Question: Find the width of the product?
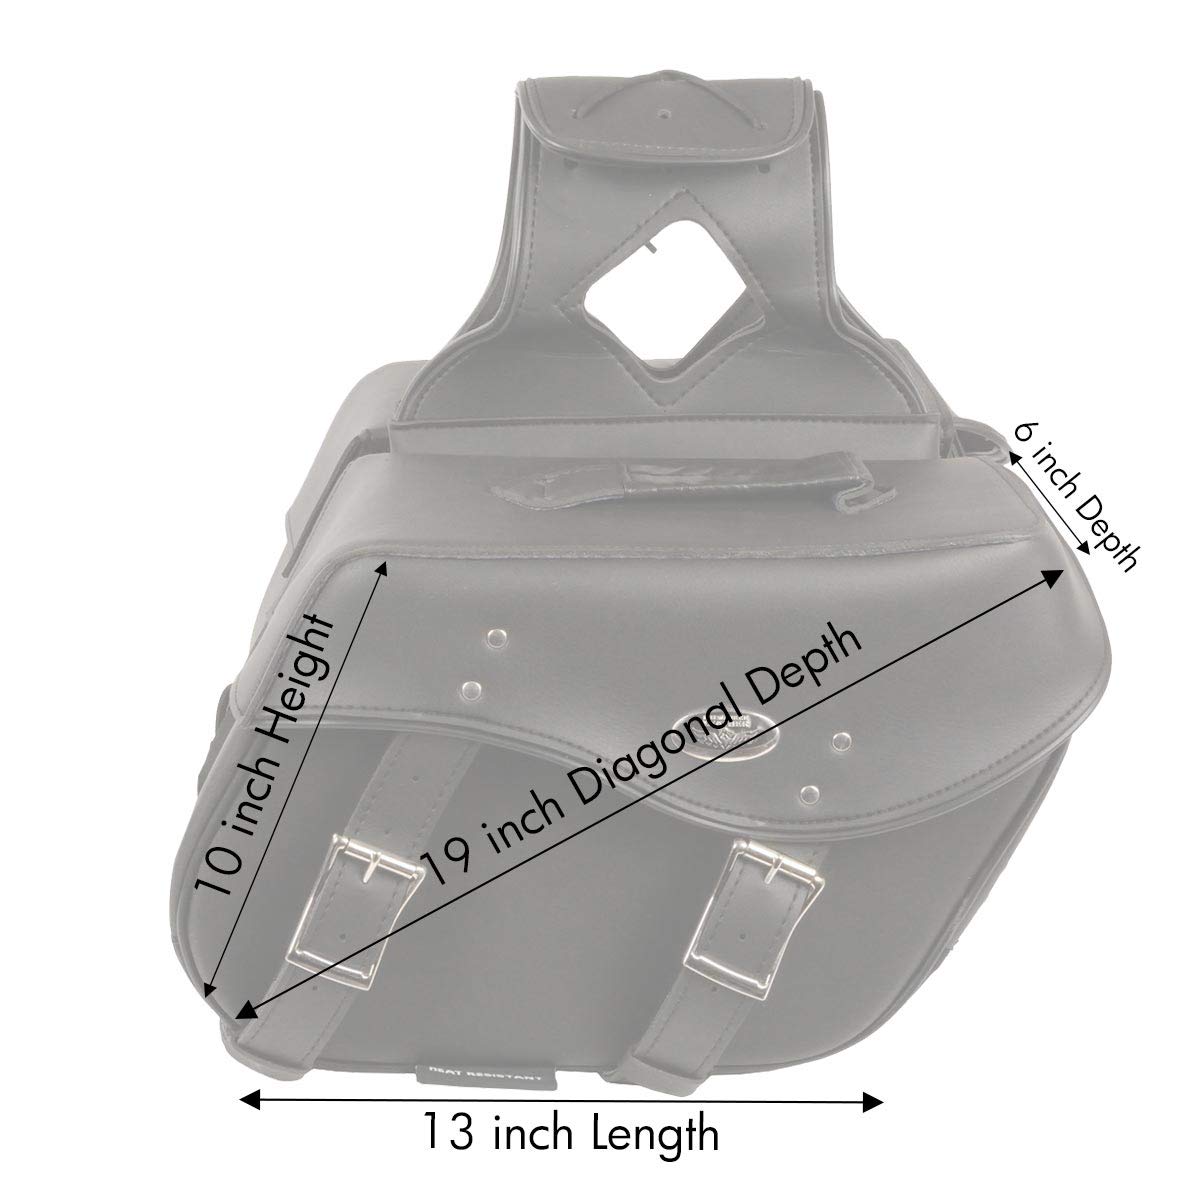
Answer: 9.0 inch